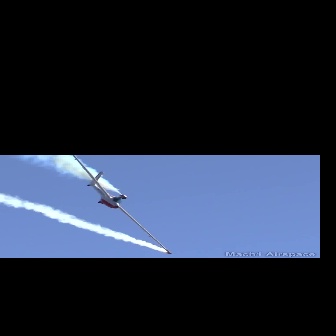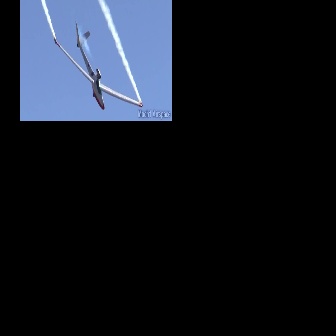
  Please identify the target specified by the bounding box [71,155,170,254] in the first image and locate it in the second image. Return the coordinates in [x_min,y_min,x_max,y_max] format.
Answer: [53,20,142,109]